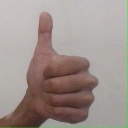
अक्षर: थ